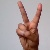
The image shows a hand gesture representing the letter 'V' in Indian Sign Language.